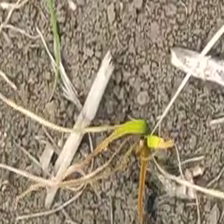
Weed species: Digitaria_SP_(Digitaria Sanguinalis )